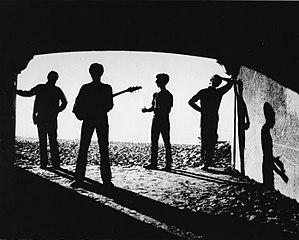
MX-80 est un groupe de art rock américain, originaire de Bloomington, dans l'Indiana. Bien que difficilé à cerner, le style musical du groupe est catégorisé par la presse spécialisée de noise rock, post-punk, acid punk, et heavy metal.